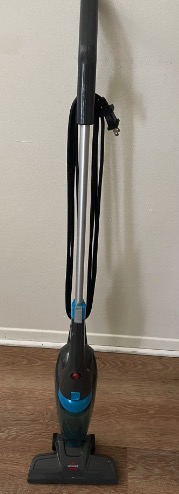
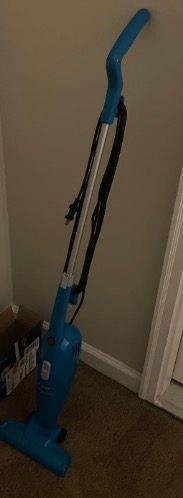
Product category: items_vacuum
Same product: no